Traumatic brain injury

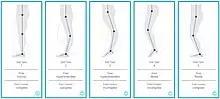
The Amsterdam Gait Classification facilitates the assessment of the gait pattern in patients after a traumatic brain injury. It helps to facilitate communication in the interdisciplinary team between those affected, doctors, physiotherapists and orthotists.

In patients who have developed paralysis of the legs in the form of spastic hemiplegia or diplegia as a result of the traumatic brain injury, various gait patterns can be observed, the exact extent of which can only be described with the help of complex gait analysis systems. In order to facilitate interdisciplinary communication in the interdisciplinary team between those affected, doctors, physiotherapists and orthotists, a simple description of the gait pattern is useful. J. Rodda and H. K. Graham already described in 2001 how gait patterns of CP patients can be more easily recognized and defined gait types which they compared in a classification. They also described that gait patterns can vary with age. Building on this, the Amsterdam Gait Classification was developed at the free university in Amsterdam, the VU medisch centrum. A special feature of this classification is that it makes different gait patterns very recognizable and can be used in patients in whom only one leg and both legs are affected. The Amsterdam Gait Classification was developed for viewing patients with cerebral palsy; however, it can be used just as well in patients with traumatic brain injuries. According to the Amsterdam Gait Classification, five gait types are described. To assess the gait pattern, the patient is viewed visually or via a video recording from the side of the leg to be assessed. At the point in time at which the leg to be viewed is in mid stance and the leg not to be viewed is in mid swing, the knee angle and the contact of the foot with the ground are assessed on the one hand.